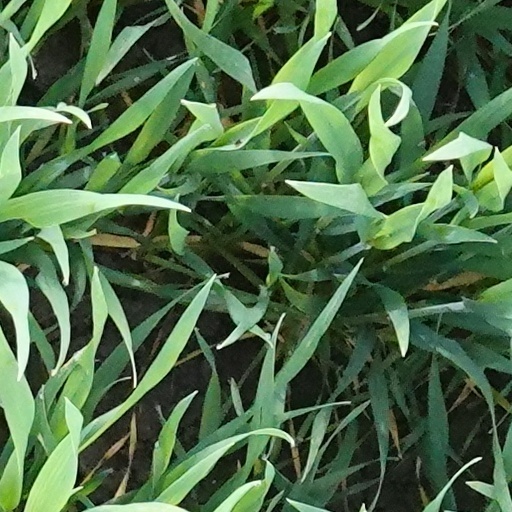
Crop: wheat